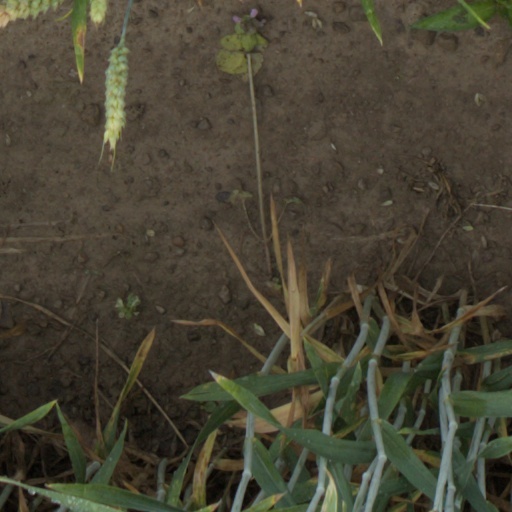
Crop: wheat